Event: Nepal Earthquake
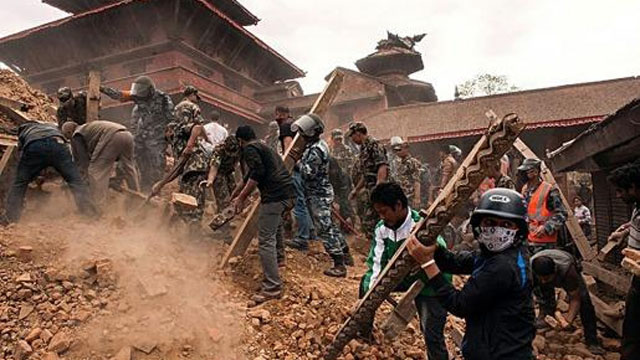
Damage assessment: damage